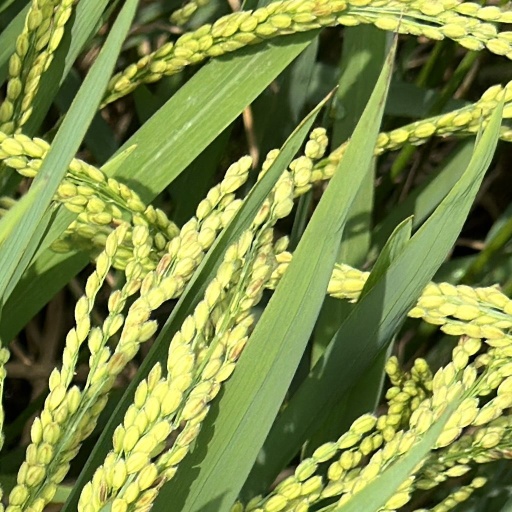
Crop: rice